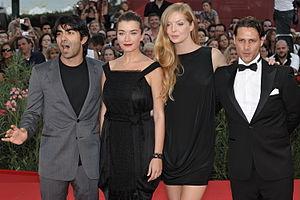
66ème Festival du Cinéma de Venise (Mostra), 11ème jour (12/09/2009) Tapis rouge pour la soirée de cloture du Festival de Venise 2009
Anna Bederke, née en 1981 à Hambourg en Allemagne, est une actrice allemande. Elle est révélée au public en 2009 par son rôle de serveuse dans la comédie dramatique allemande Soul Kitchen, réalisée par Fatih Akin.